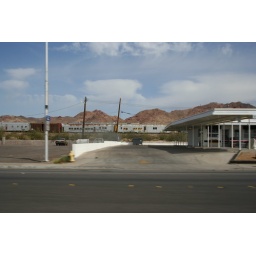
Old train along the road in Boulder City headed to Hoover Dam